Carel Struycken

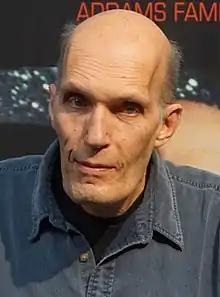
Struycken at the 2016 Brussels Comic-Con

Carel Struycken (born 30 July 1948) is a Dutch actor. He is known for playing the Giant/Fireman in the television series "Twin Peaks" (1990–1991, 2017), the occasional guest role of in "" (1987–1992), and the household butler Lurch in the "Addams Family" films of 1991, 1993 and 1998. He also appeared in the films "Men in Black" (1997), "Gerald's Game" (2017) and "Doctor Sleep" (2019).